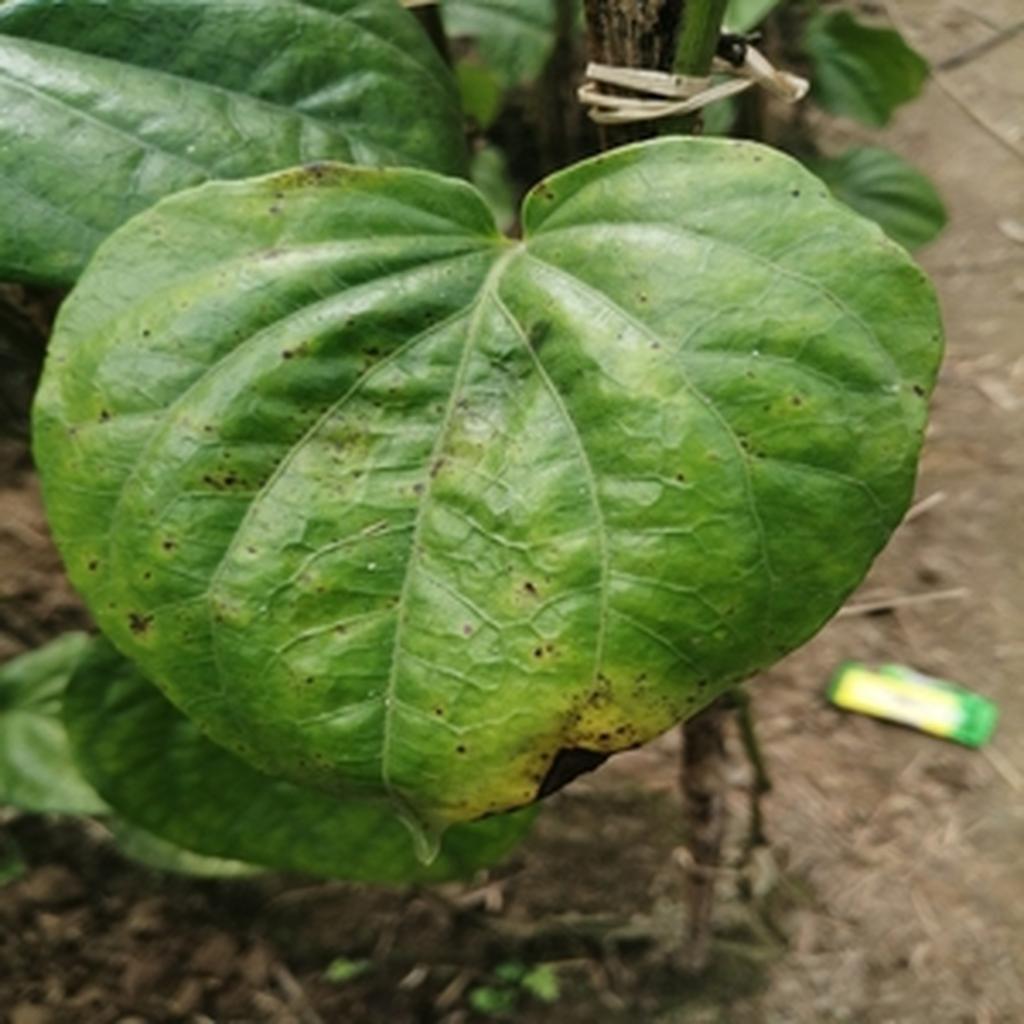
Label: Leaf_Rot